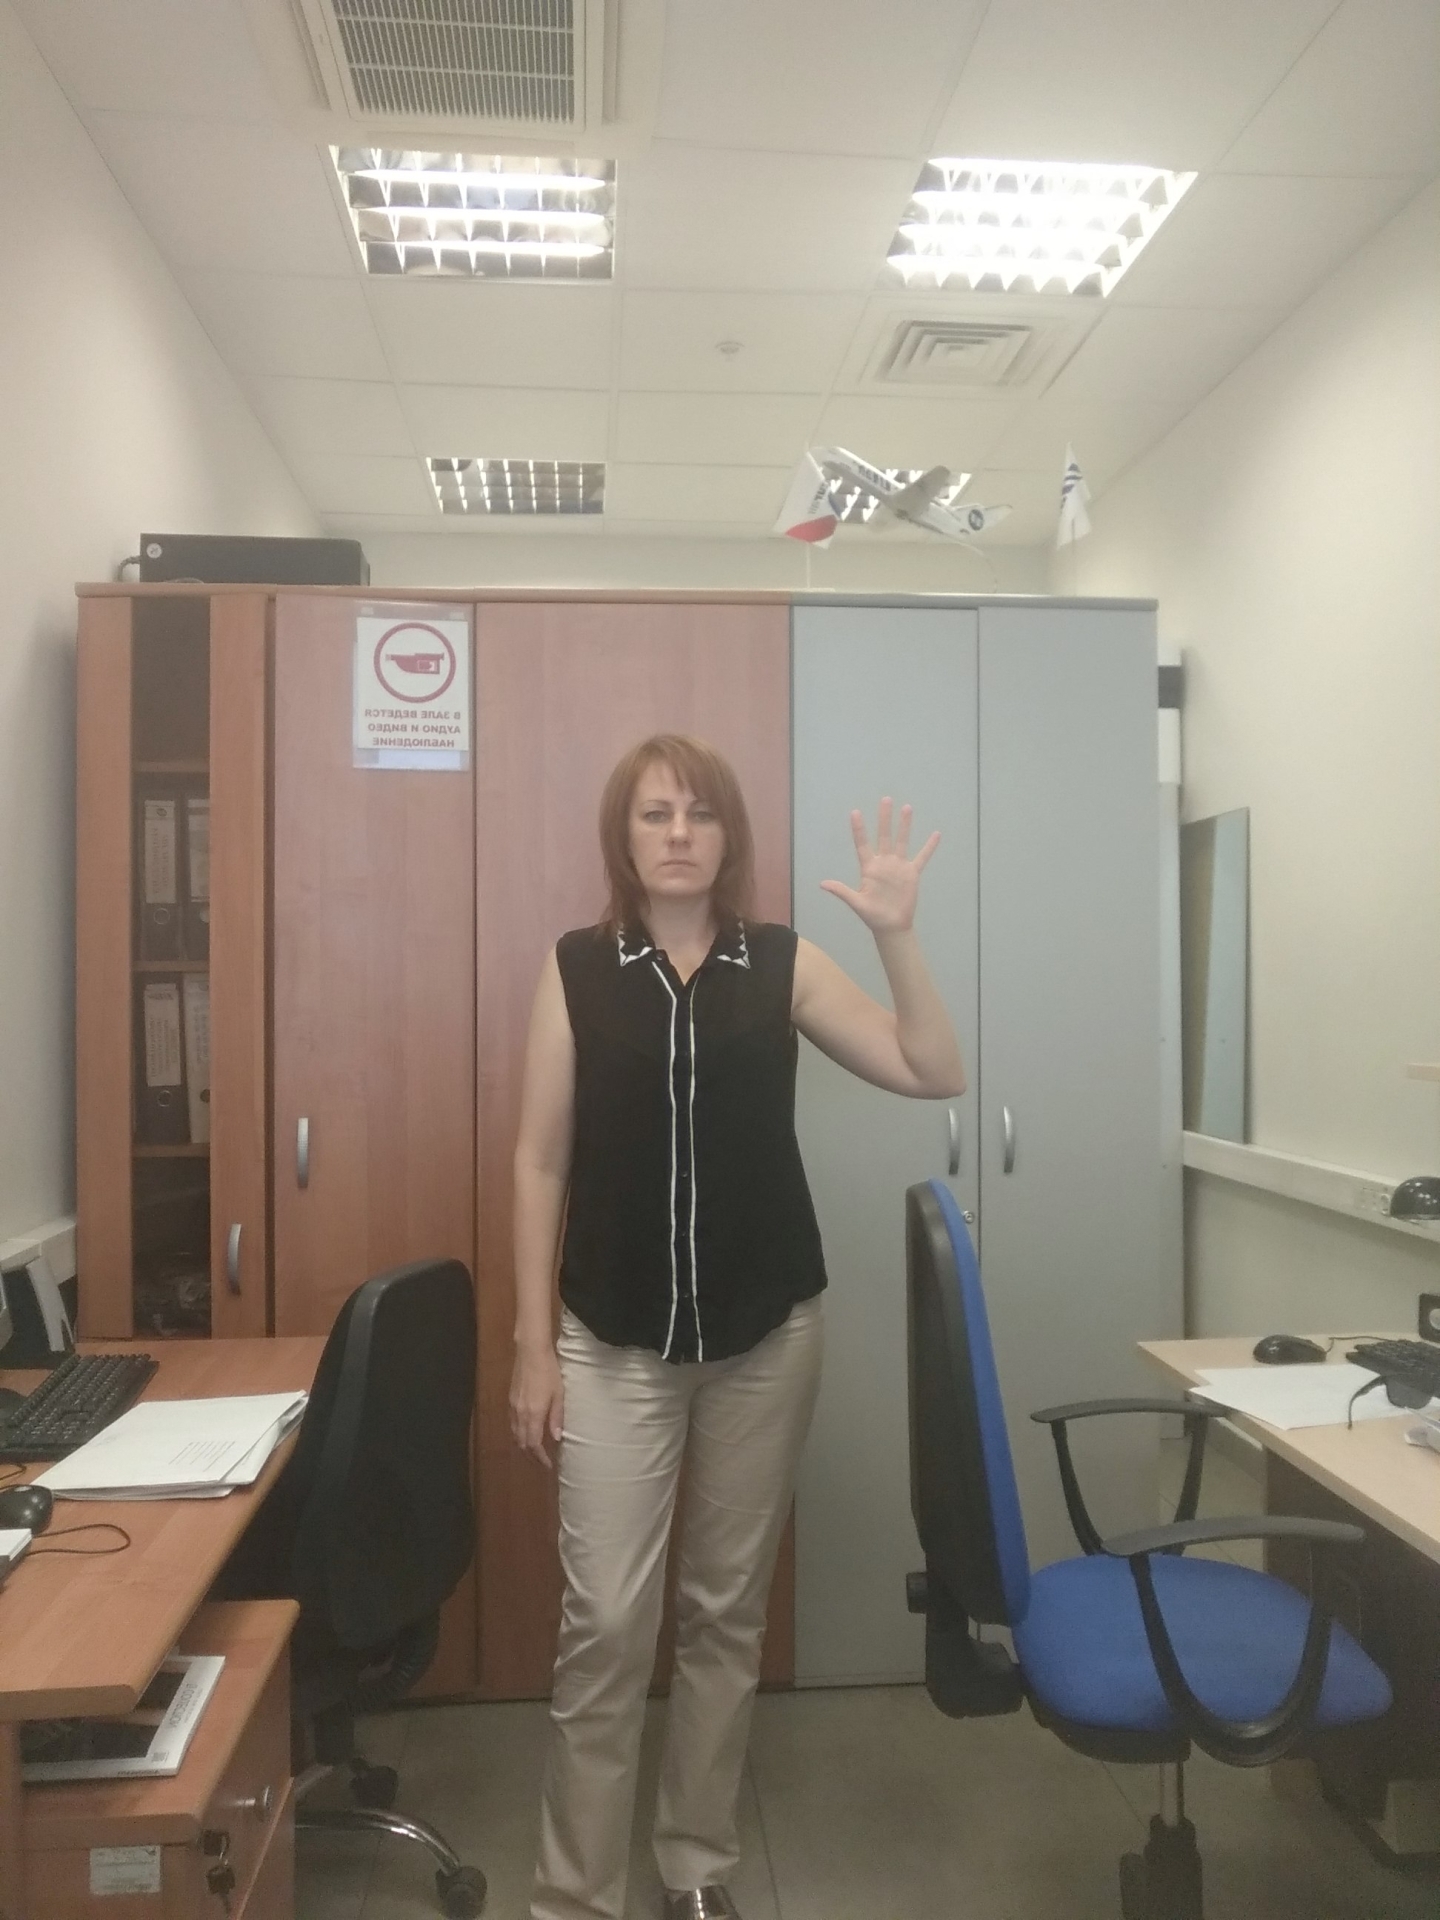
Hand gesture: palm